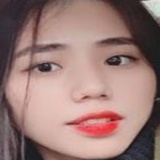
ca sĩ Nguyễn Hương Ly